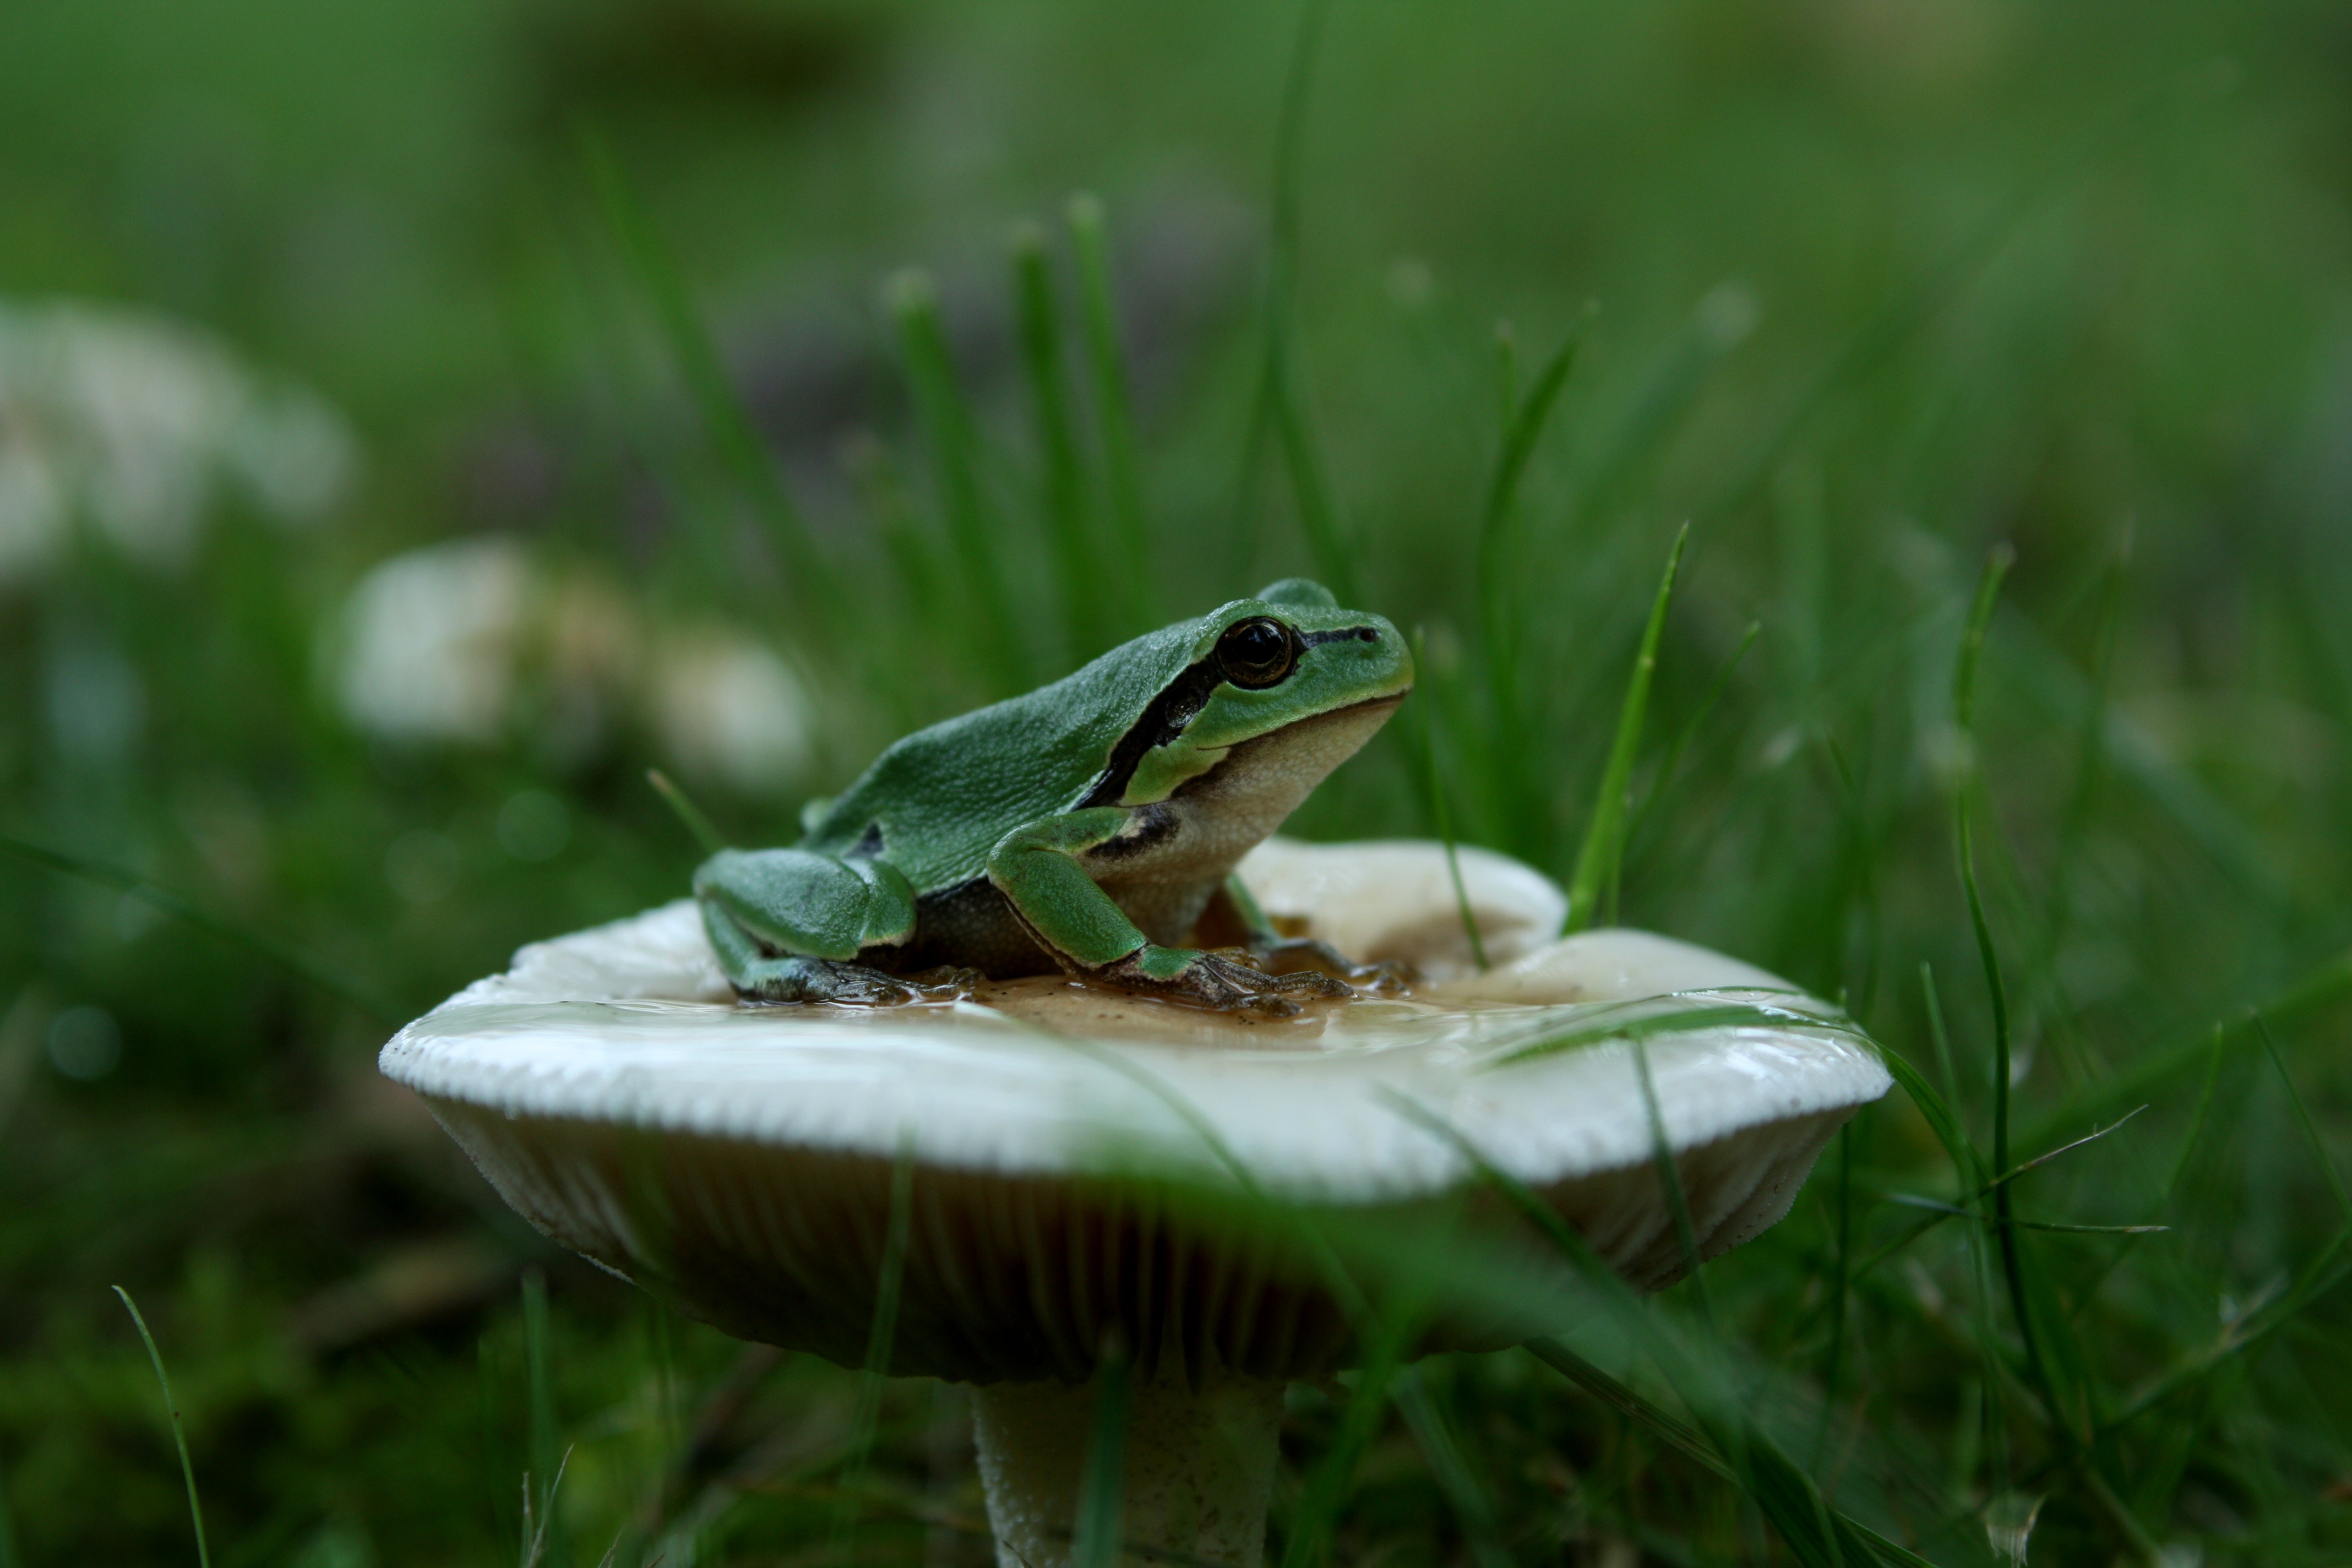
nature, grass, wildlife, green, mushroom, frog, reptile, amphibian, garden, fauna, tree frog, close up, vertebrate, macro photography